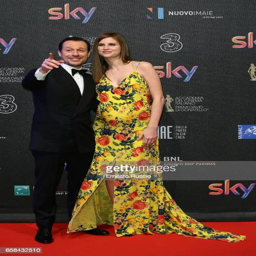
actor and person walk the red carpet of award